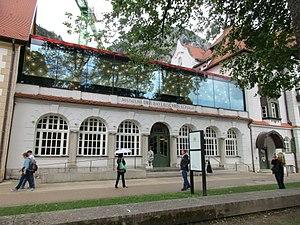
Museum der bayerischen Könige
Le musée des rois de Bavière est situé à Schwangau aux confins la Souabe en Allemagne. Ouvert en 2011, c'est un haut lieu touristique des Alpes bavaroises. Il retrace l'histoire des princes de la maison de Wittelsbach ayant été rois de Bavière, entre 1806 et 1918.